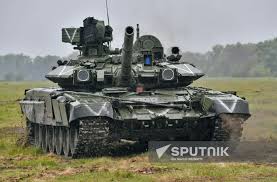
Label: T-90